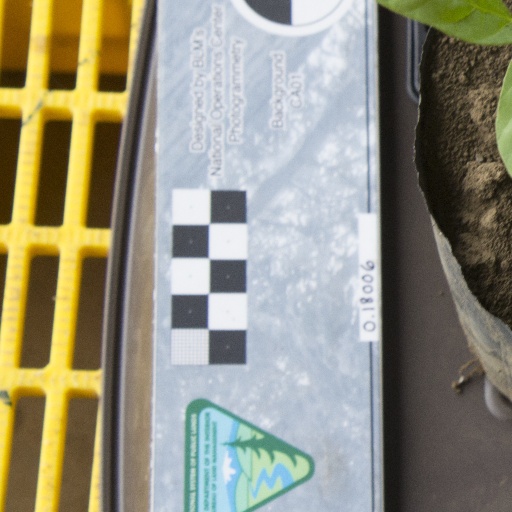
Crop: soybean